Tim Kelly (musician)

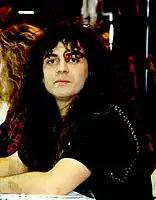

Timothy Patrick Kelly (January 13, 1963 – February 5, 1998) was an American guitarist for the band Slaughter.